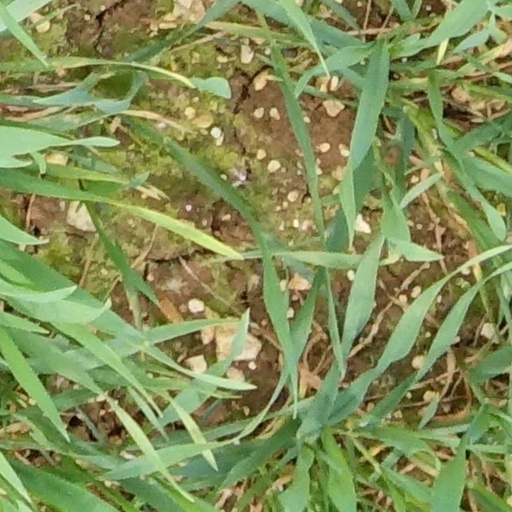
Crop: wheat